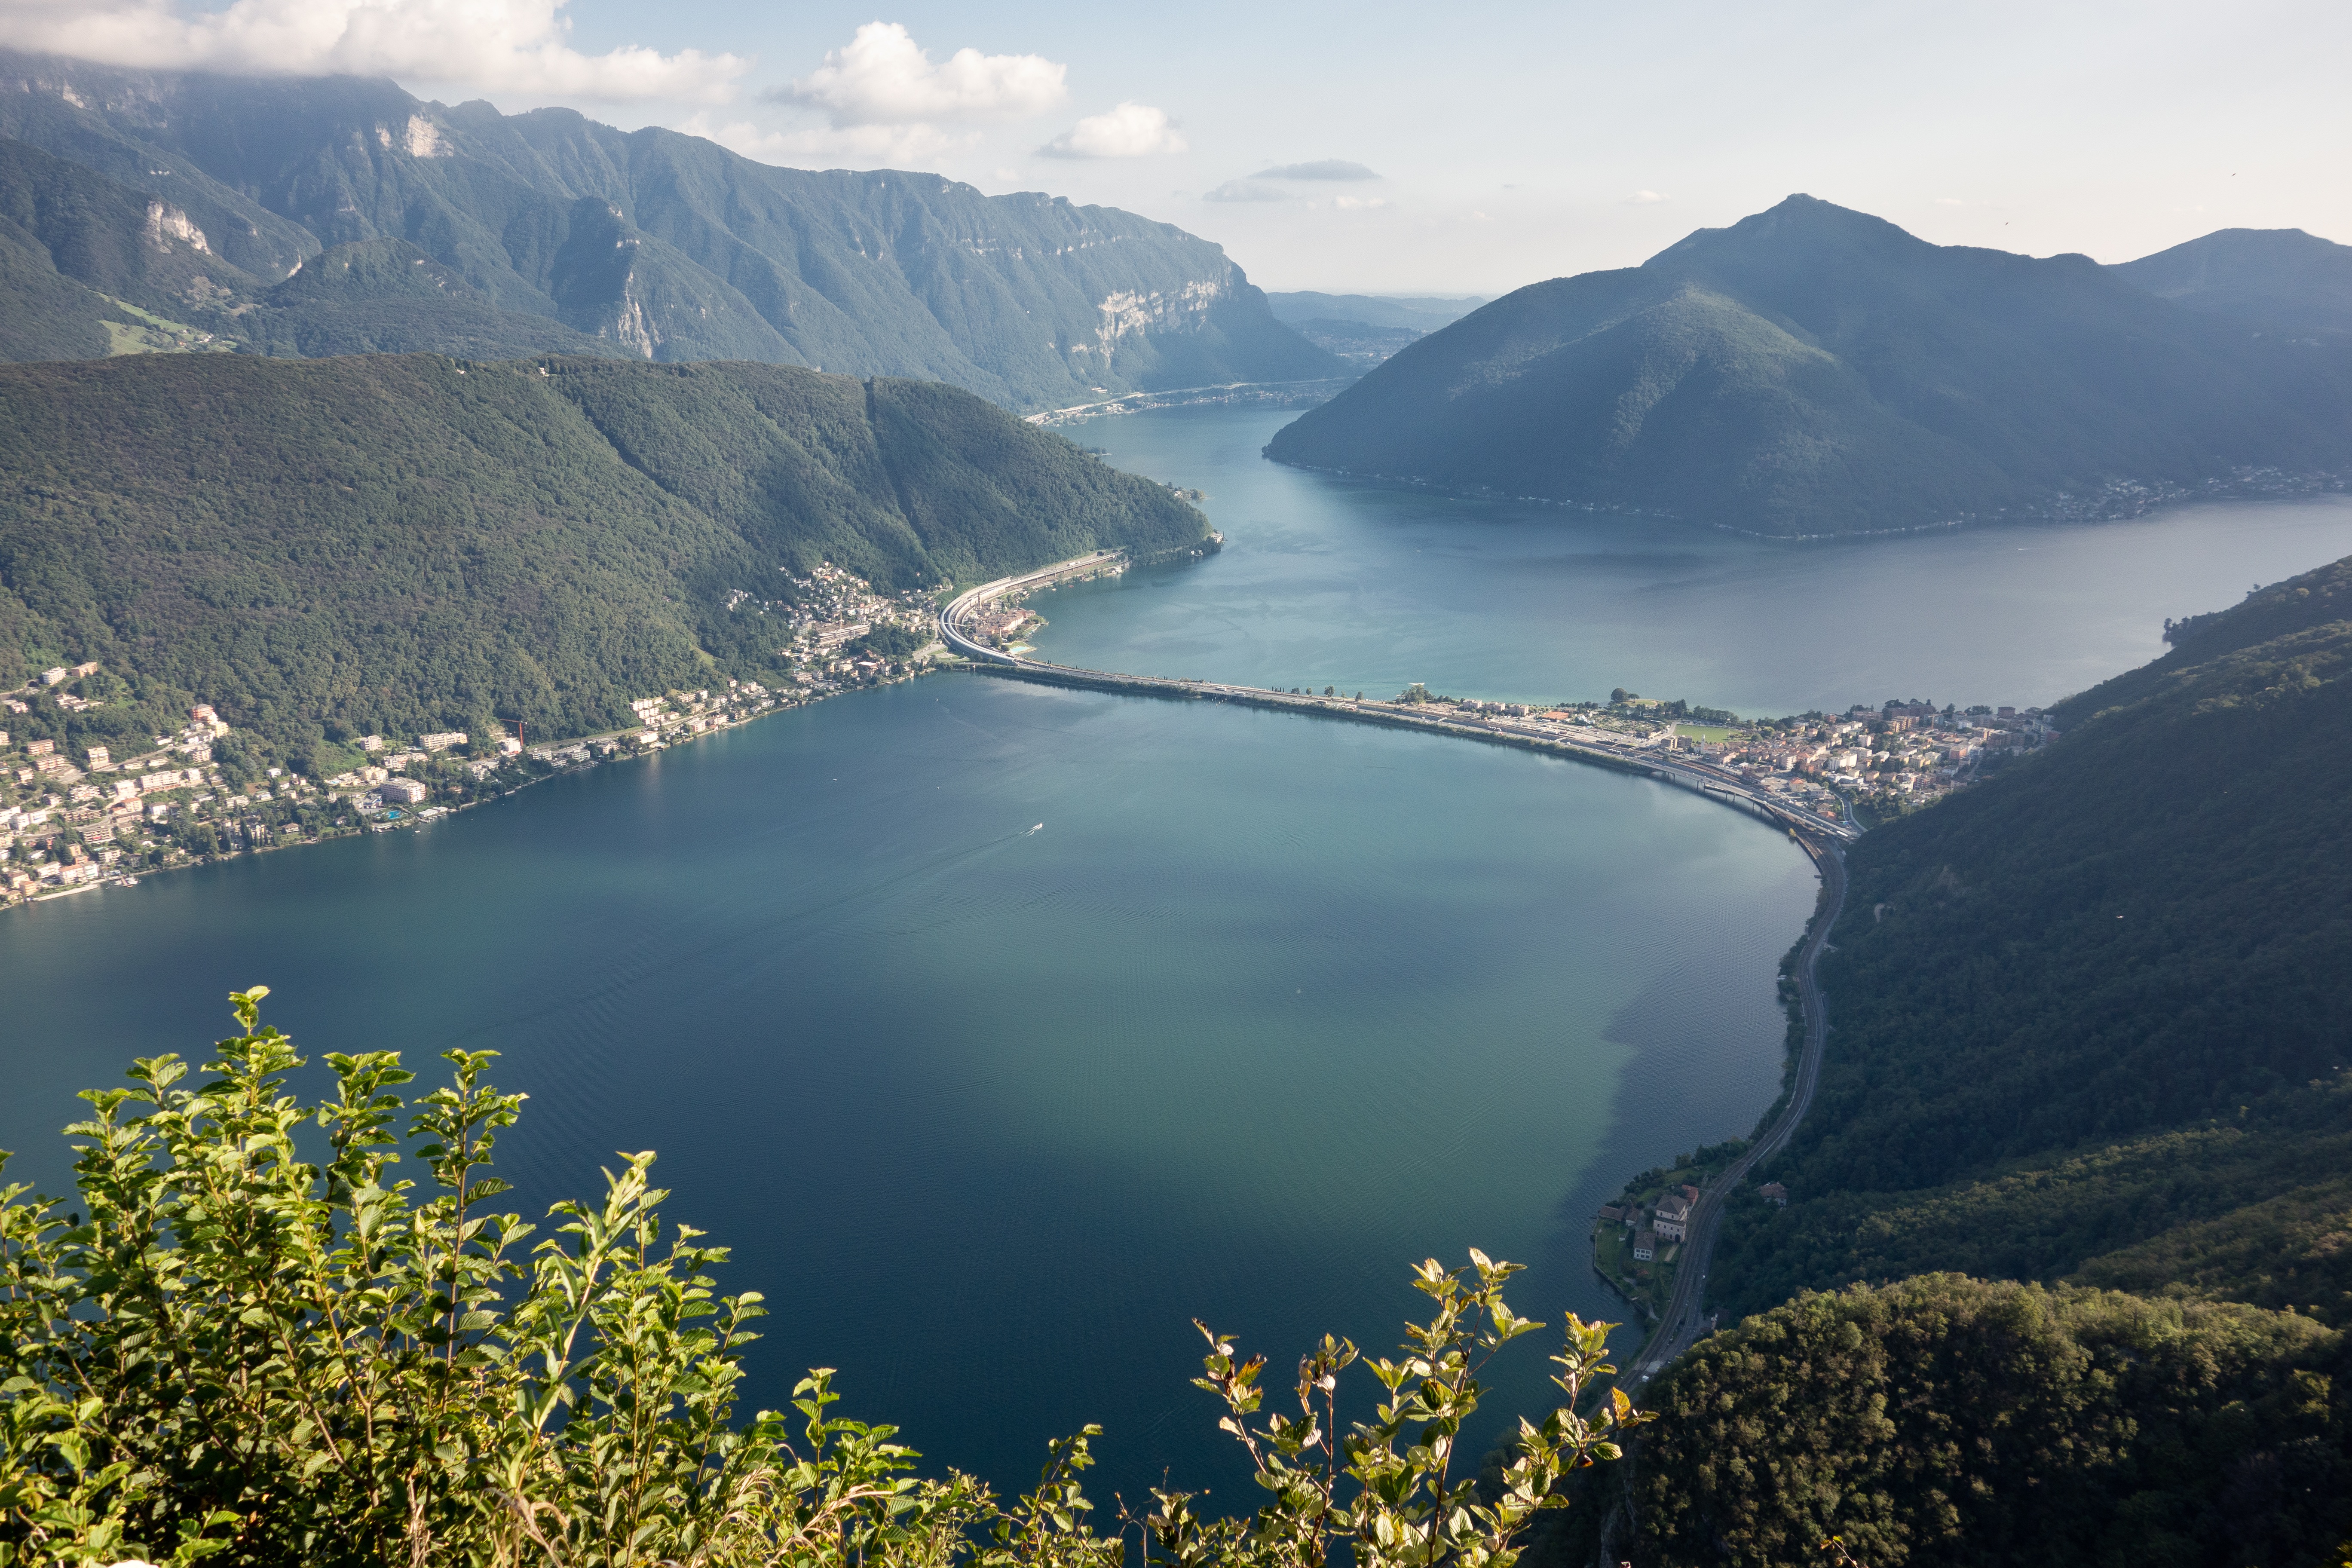
landscape, sea, nature, mountain, lake, mountain range, vacation, travel, europe, reflection, fjord, reservoir, tourism, body of water, alps, swiss, switzerland, european, fell, loch, crater lake, landform, aerial photography, geographical feature, atmospheric phenomenon, mountainous landforms, glacial landform